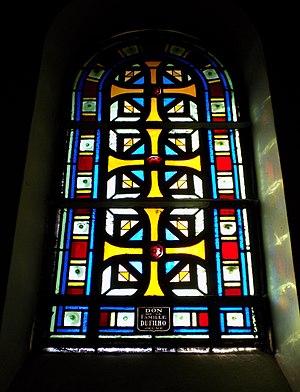
Un vitrail de l'église Sainte-Geneviève de Bordeaux, offert par la famille de l'acteur Jacques Dufilho.
Jacques Dufilho est un comédien français, né le 19 février 1914 à Bègles et mort le 28 août 2005 à Lectoure.